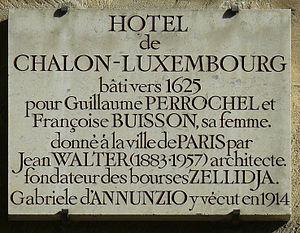
Plaque apposée sur l'Hôtel de Chalon-Luxembourg, n°26, rue Geoffroy-l'Asnier (Paris, 4e arrond.)
Jean Walter, né à Montbéliard le 10 mai 1883 et mort à Dordives le 10 juin 1957, est un architecte et industriel français.
L’hôtel de Chalon-Luxembourg est un hôtel particulier situé au 26, rue Geoffroy-l'Asnier, dans le 4ᵉ arrondissement de Paris, édifié à partir de 1625 dans le quartier parisien du Marais. Il est propriété de la Ville de Paris et est classé monument historique en 1977.